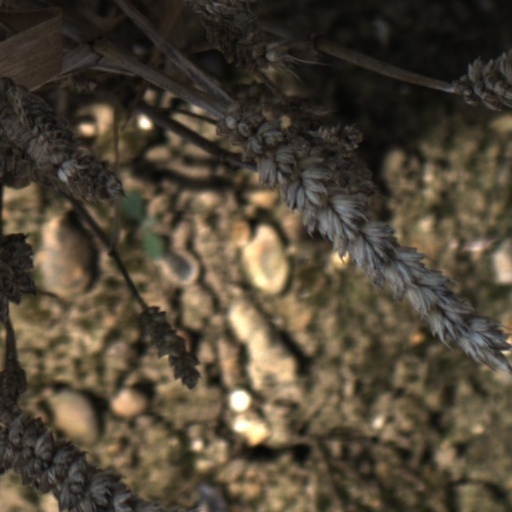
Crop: wheat